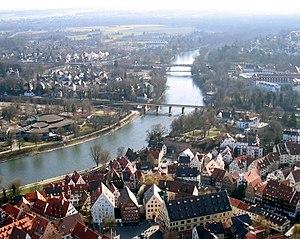
Le Danube est le deuxième fleuve d’Europe par sa longueur. Il prend sa source dans la Forêt-Noire en Allemagne lorsque deux cours d’eau, la Brigach et la Breg, se rencontrent à Donaueschingen où le fleuve prend le nom de Danube.